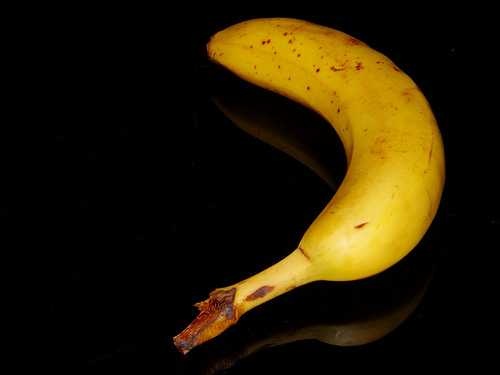
Label: Banana